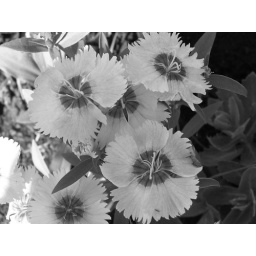
Some dianthus blooms photographed in black and white